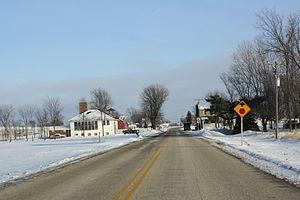
Namur est une zone non incorporée de la commune de Union dans le comté de Door se situant dans l'État du Wisconsin aux États-Unis.